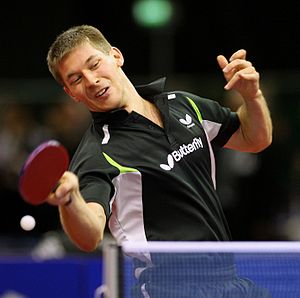
Bastian Steger
Bastian Steger
Bastian Steger er en tysk bordtennisspiller. Ved Sommer-OL 2012 i London vandt han bronze i holdturneringen.